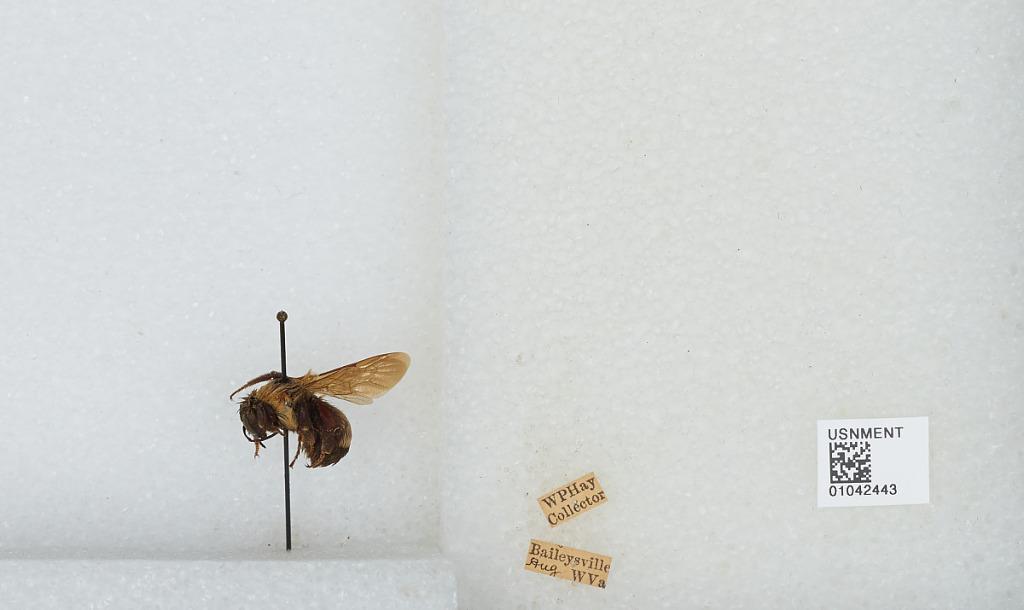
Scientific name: Bombus sp.
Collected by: W. Hay
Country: United States
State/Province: West Virginia
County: Wyoming
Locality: Baileysville
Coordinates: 37.5892, -81.6792